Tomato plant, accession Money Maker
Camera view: vertical (180 deg); turntable rotation: 120 degrees
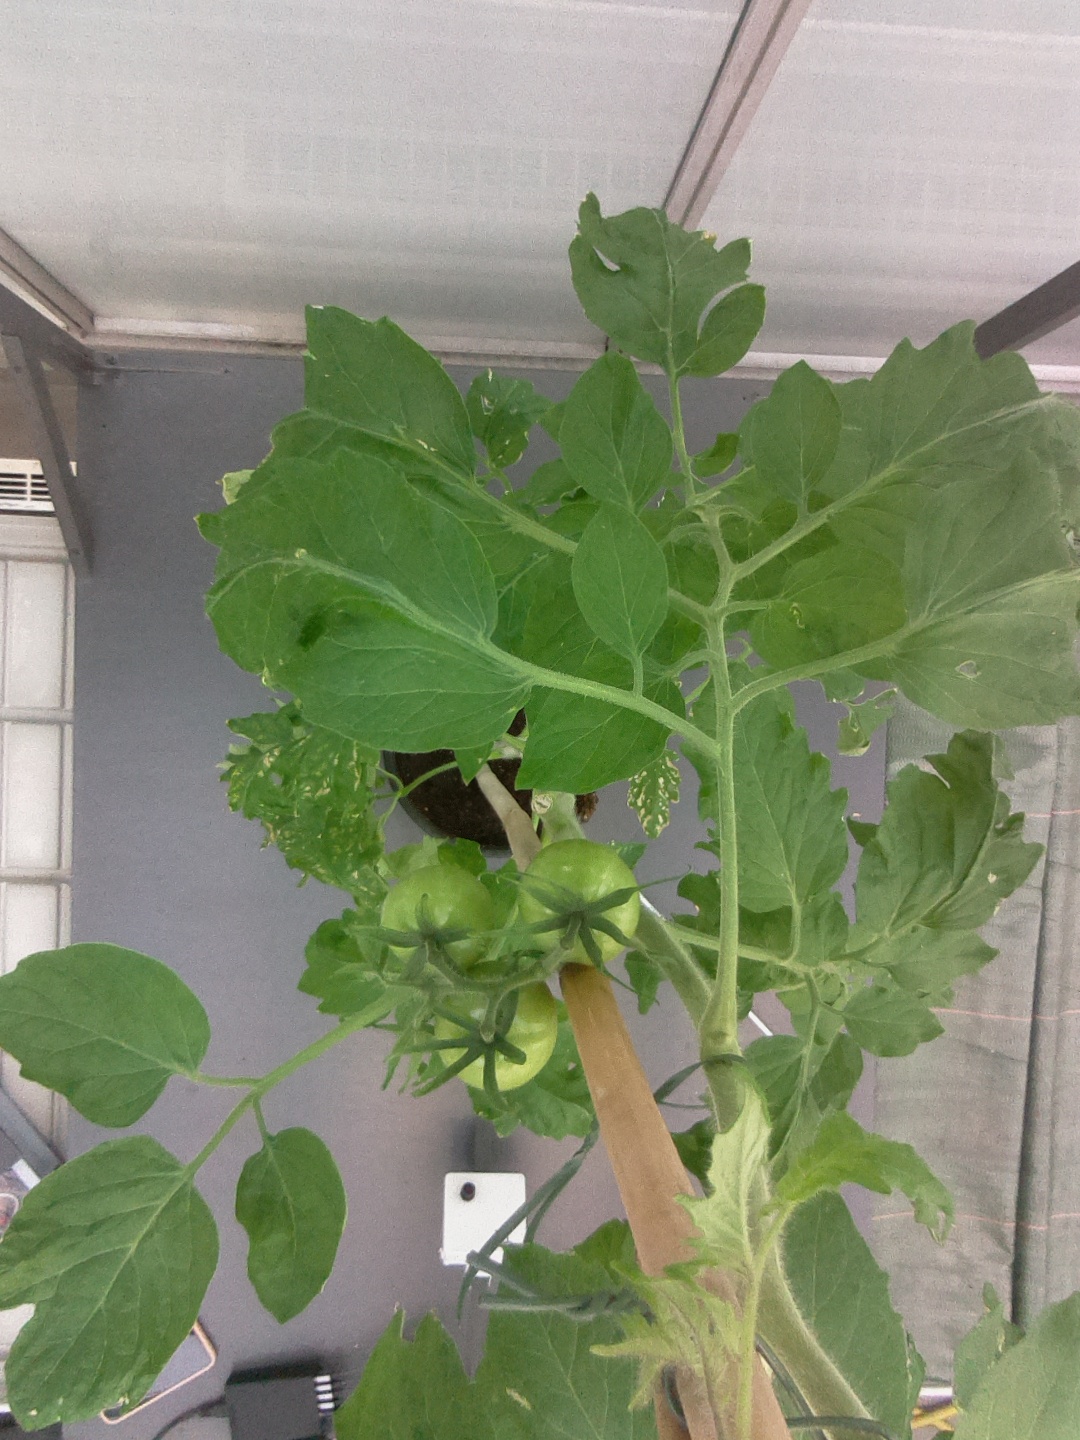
BBCH growth stage 72: 20%-30% of final fruit size